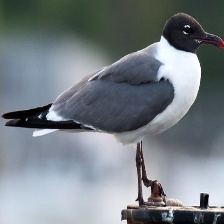
Species: LAUGHING GULL
Scientific name: LEUCOPHAEUS ATRICILLA